Psych season 1

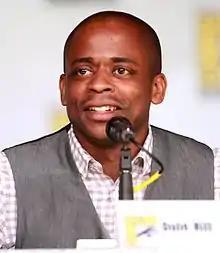
A man sitting behind a microphone

Two actors received star billing for the first season, while three additional actors were considered part of the main cast. James Roday portrayed Shawn Spencer, a life-long slacker who uses his hyperobservant ability to claim he is a psychic. Dulé Hill plays Burton "Gus" Guster, a pharmaceutical salesman who is Shawn's best friend. Timothy Omundson portrays detective Carlton Lassiter, the level-headed lead detective for the Santa Barbara Police Department, and Maggie Lawson represents Juliet O'Hara, the department's naive junior detective. Shawn's father, Henry Spencer, a former police officer, is played by Corbin Bernsen and Karen Vick, the pregnant interim police chief is portrayed by Kirsten Nelson. By August 30, James Roday and Dulé Hill had been cast to play the show's main characters. The network also revealed that Corbin Bernsen had been cast as another of the show's major characters. On April 27, USA Network announced that Timothy Omundson and Kirsten Nelson would have starring roles in the episode.